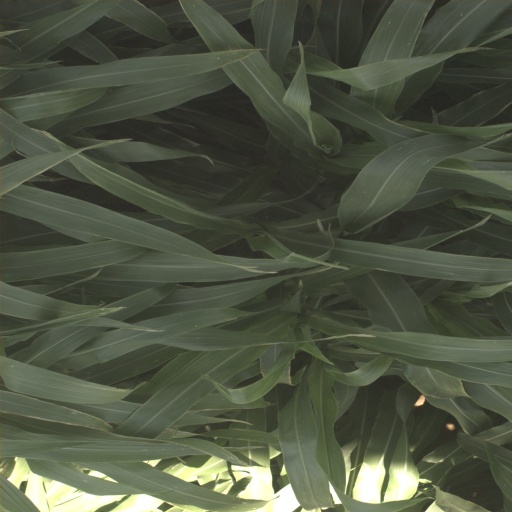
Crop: sorghum